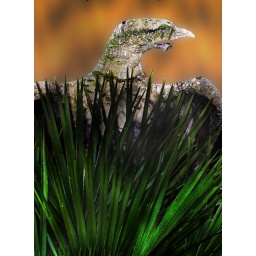
Statue of a bird in the Garden of Belgrave Hall, Leicester, UK. The house was built in the early C18th.